Mechanotransduction

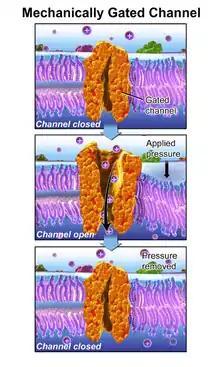
Mechanically gated channel

One of the main mechanical functions of articular cartilage is to act as a low-friction, load-bearing surface. Due to its unique location at joint surfaces, articular cartilage experiences a range of static and dynamic forces that include shear, compression and tension. These mechanical loads are absorbed by the cartilage extracellular matrix (ECM), where they are subsequently dissipated and transmitted to chondrocytes (cartilage cells).